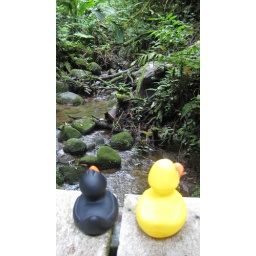
The ducks relaxing after a long hike in the Santa Elena cloud forest